Balak (parashah)

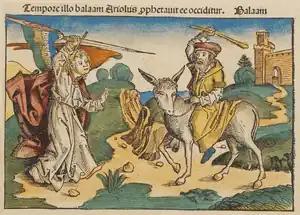
Balaam and the Angel (illustration from the 1493 "Nuremberg Chronicle")

A baraita taught that Moses wrote the Torah, the portion of Balaam, and the book of Job.